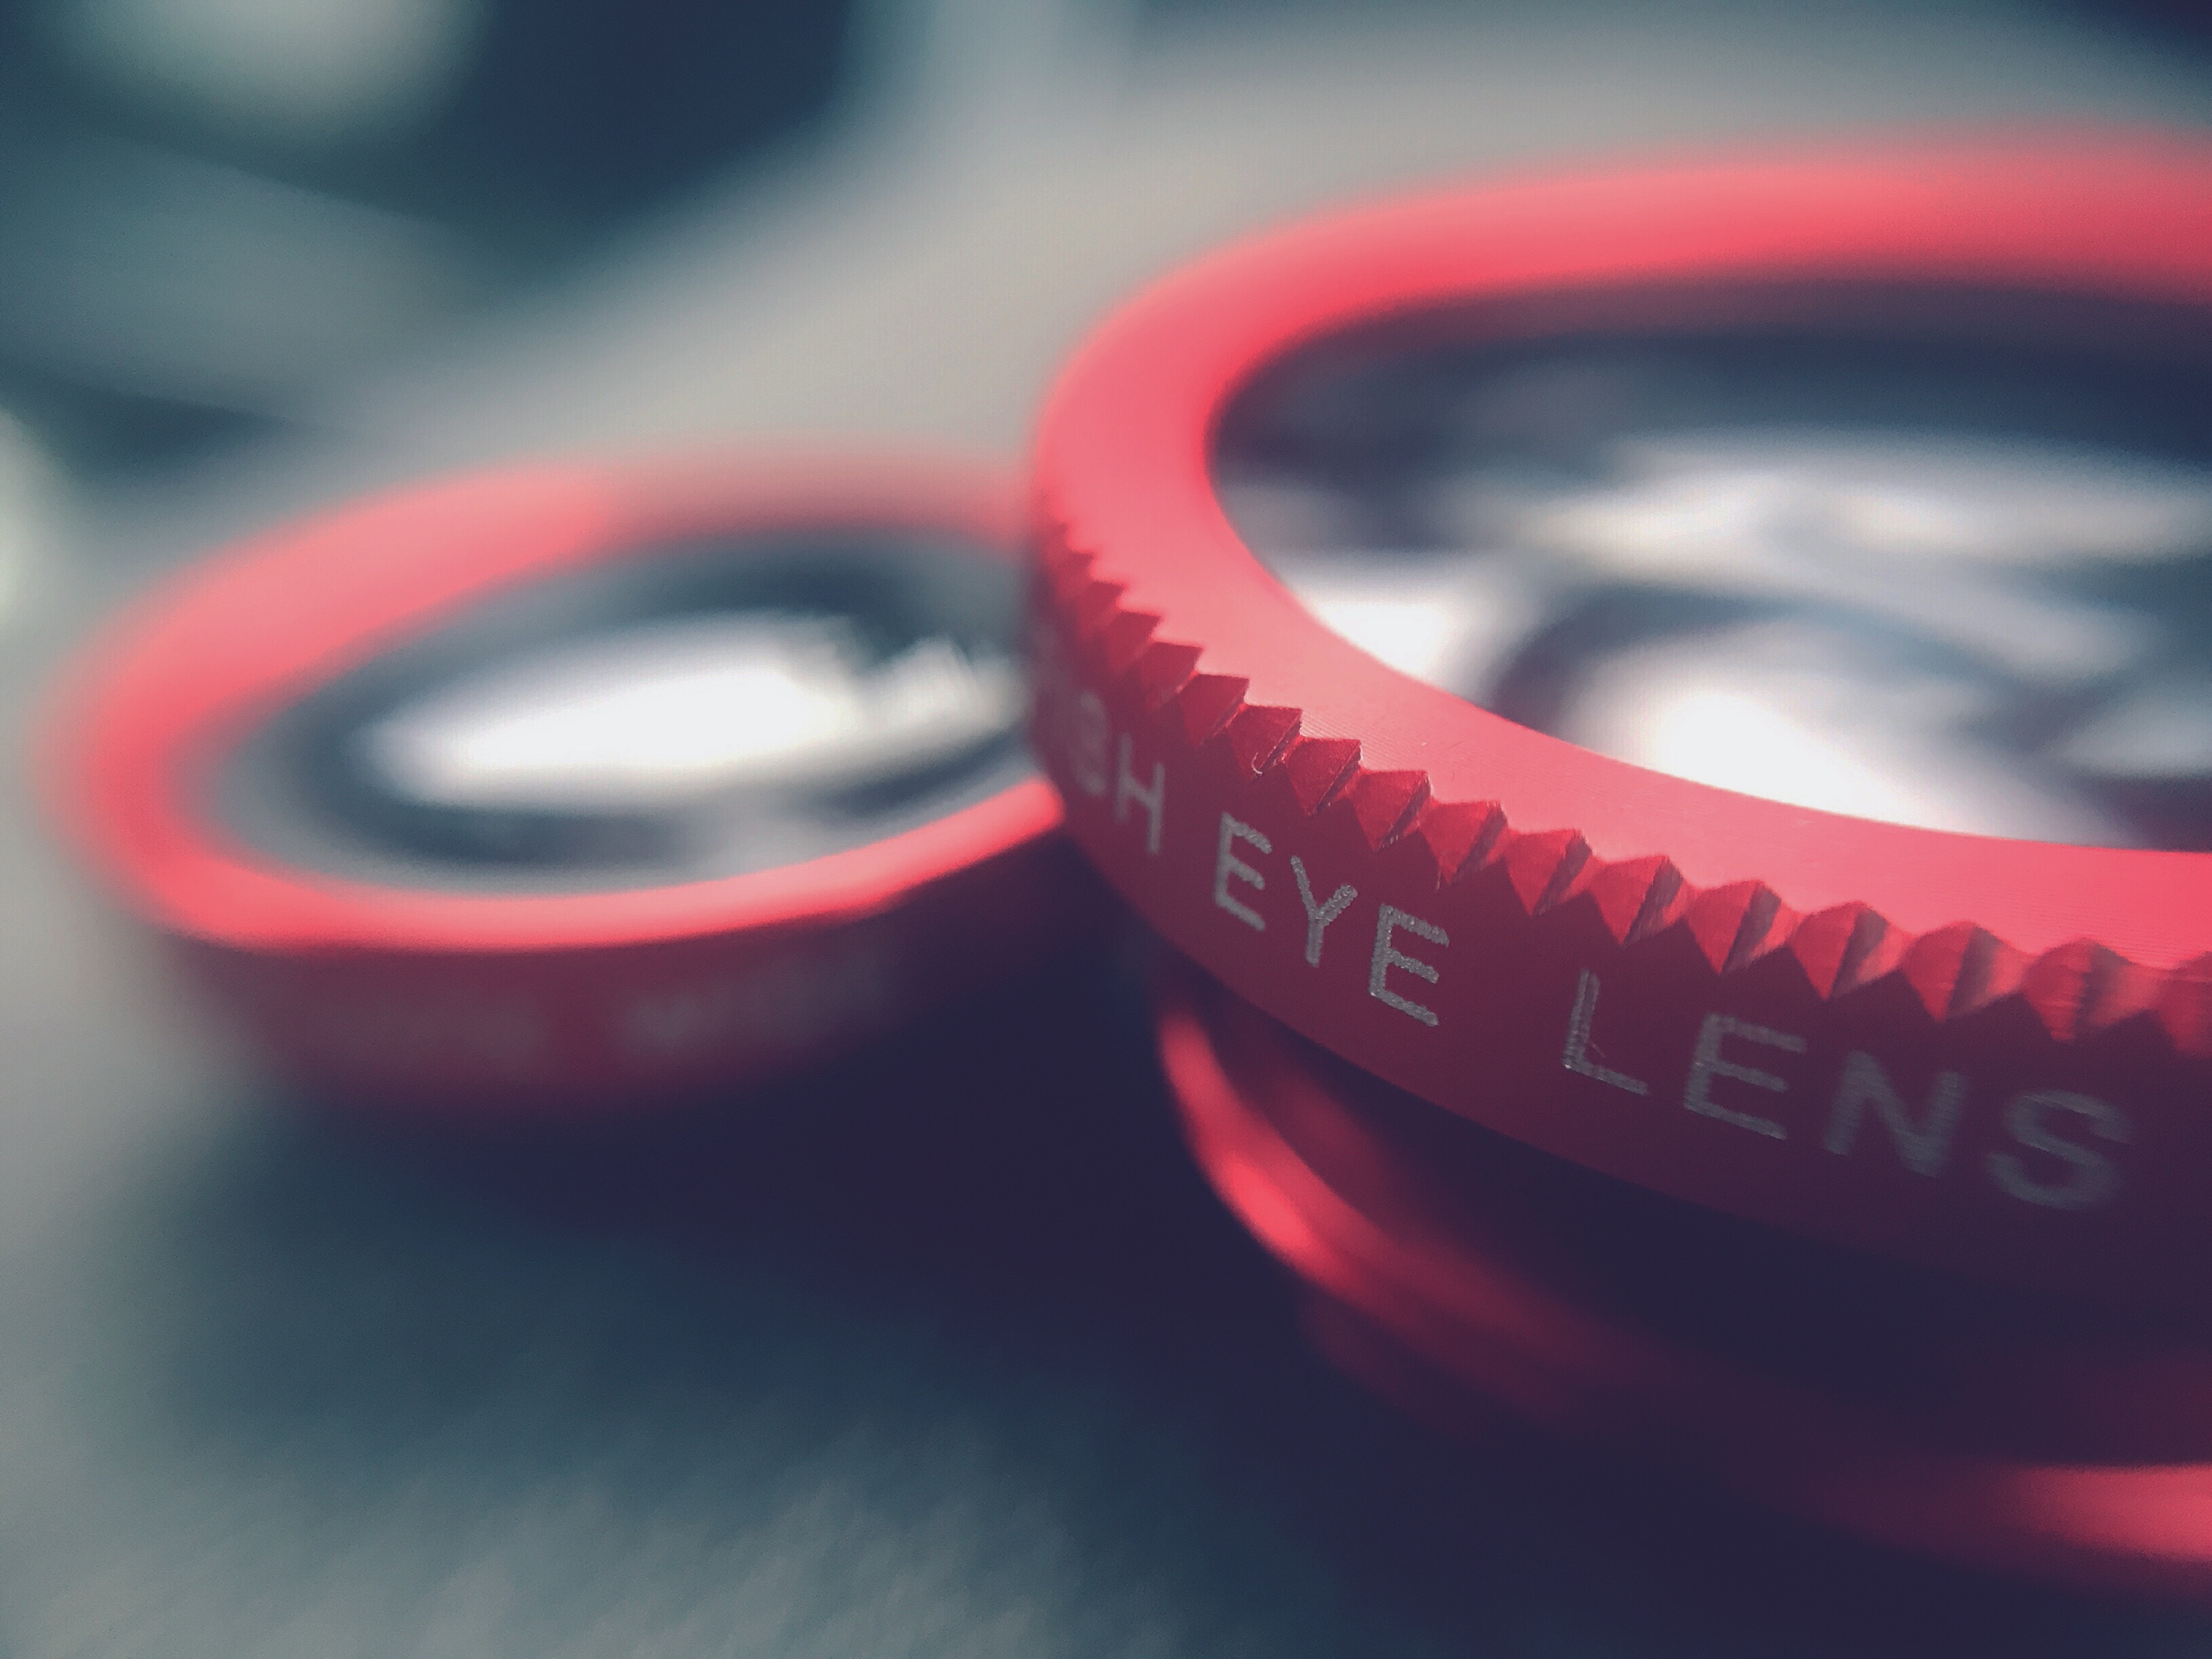
iphone, hand, camera, photography, ring, number, red, lens, color, macro, circle, close up, fisheye, olloclip, effects, shape, lenses, macro photography, ollo, clips, fashion accessory